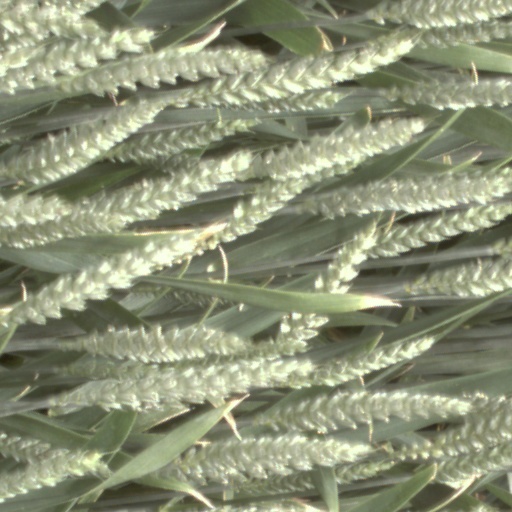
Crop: wheat